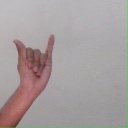
अक्षर: य